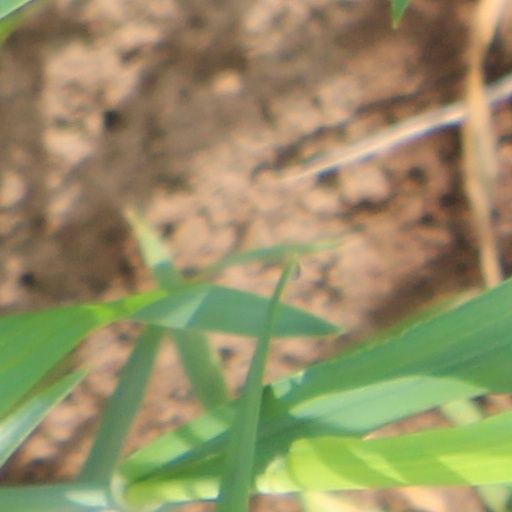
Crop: wheat